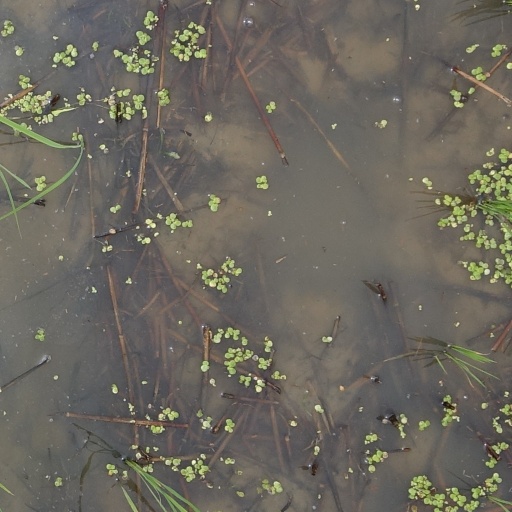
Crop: rice